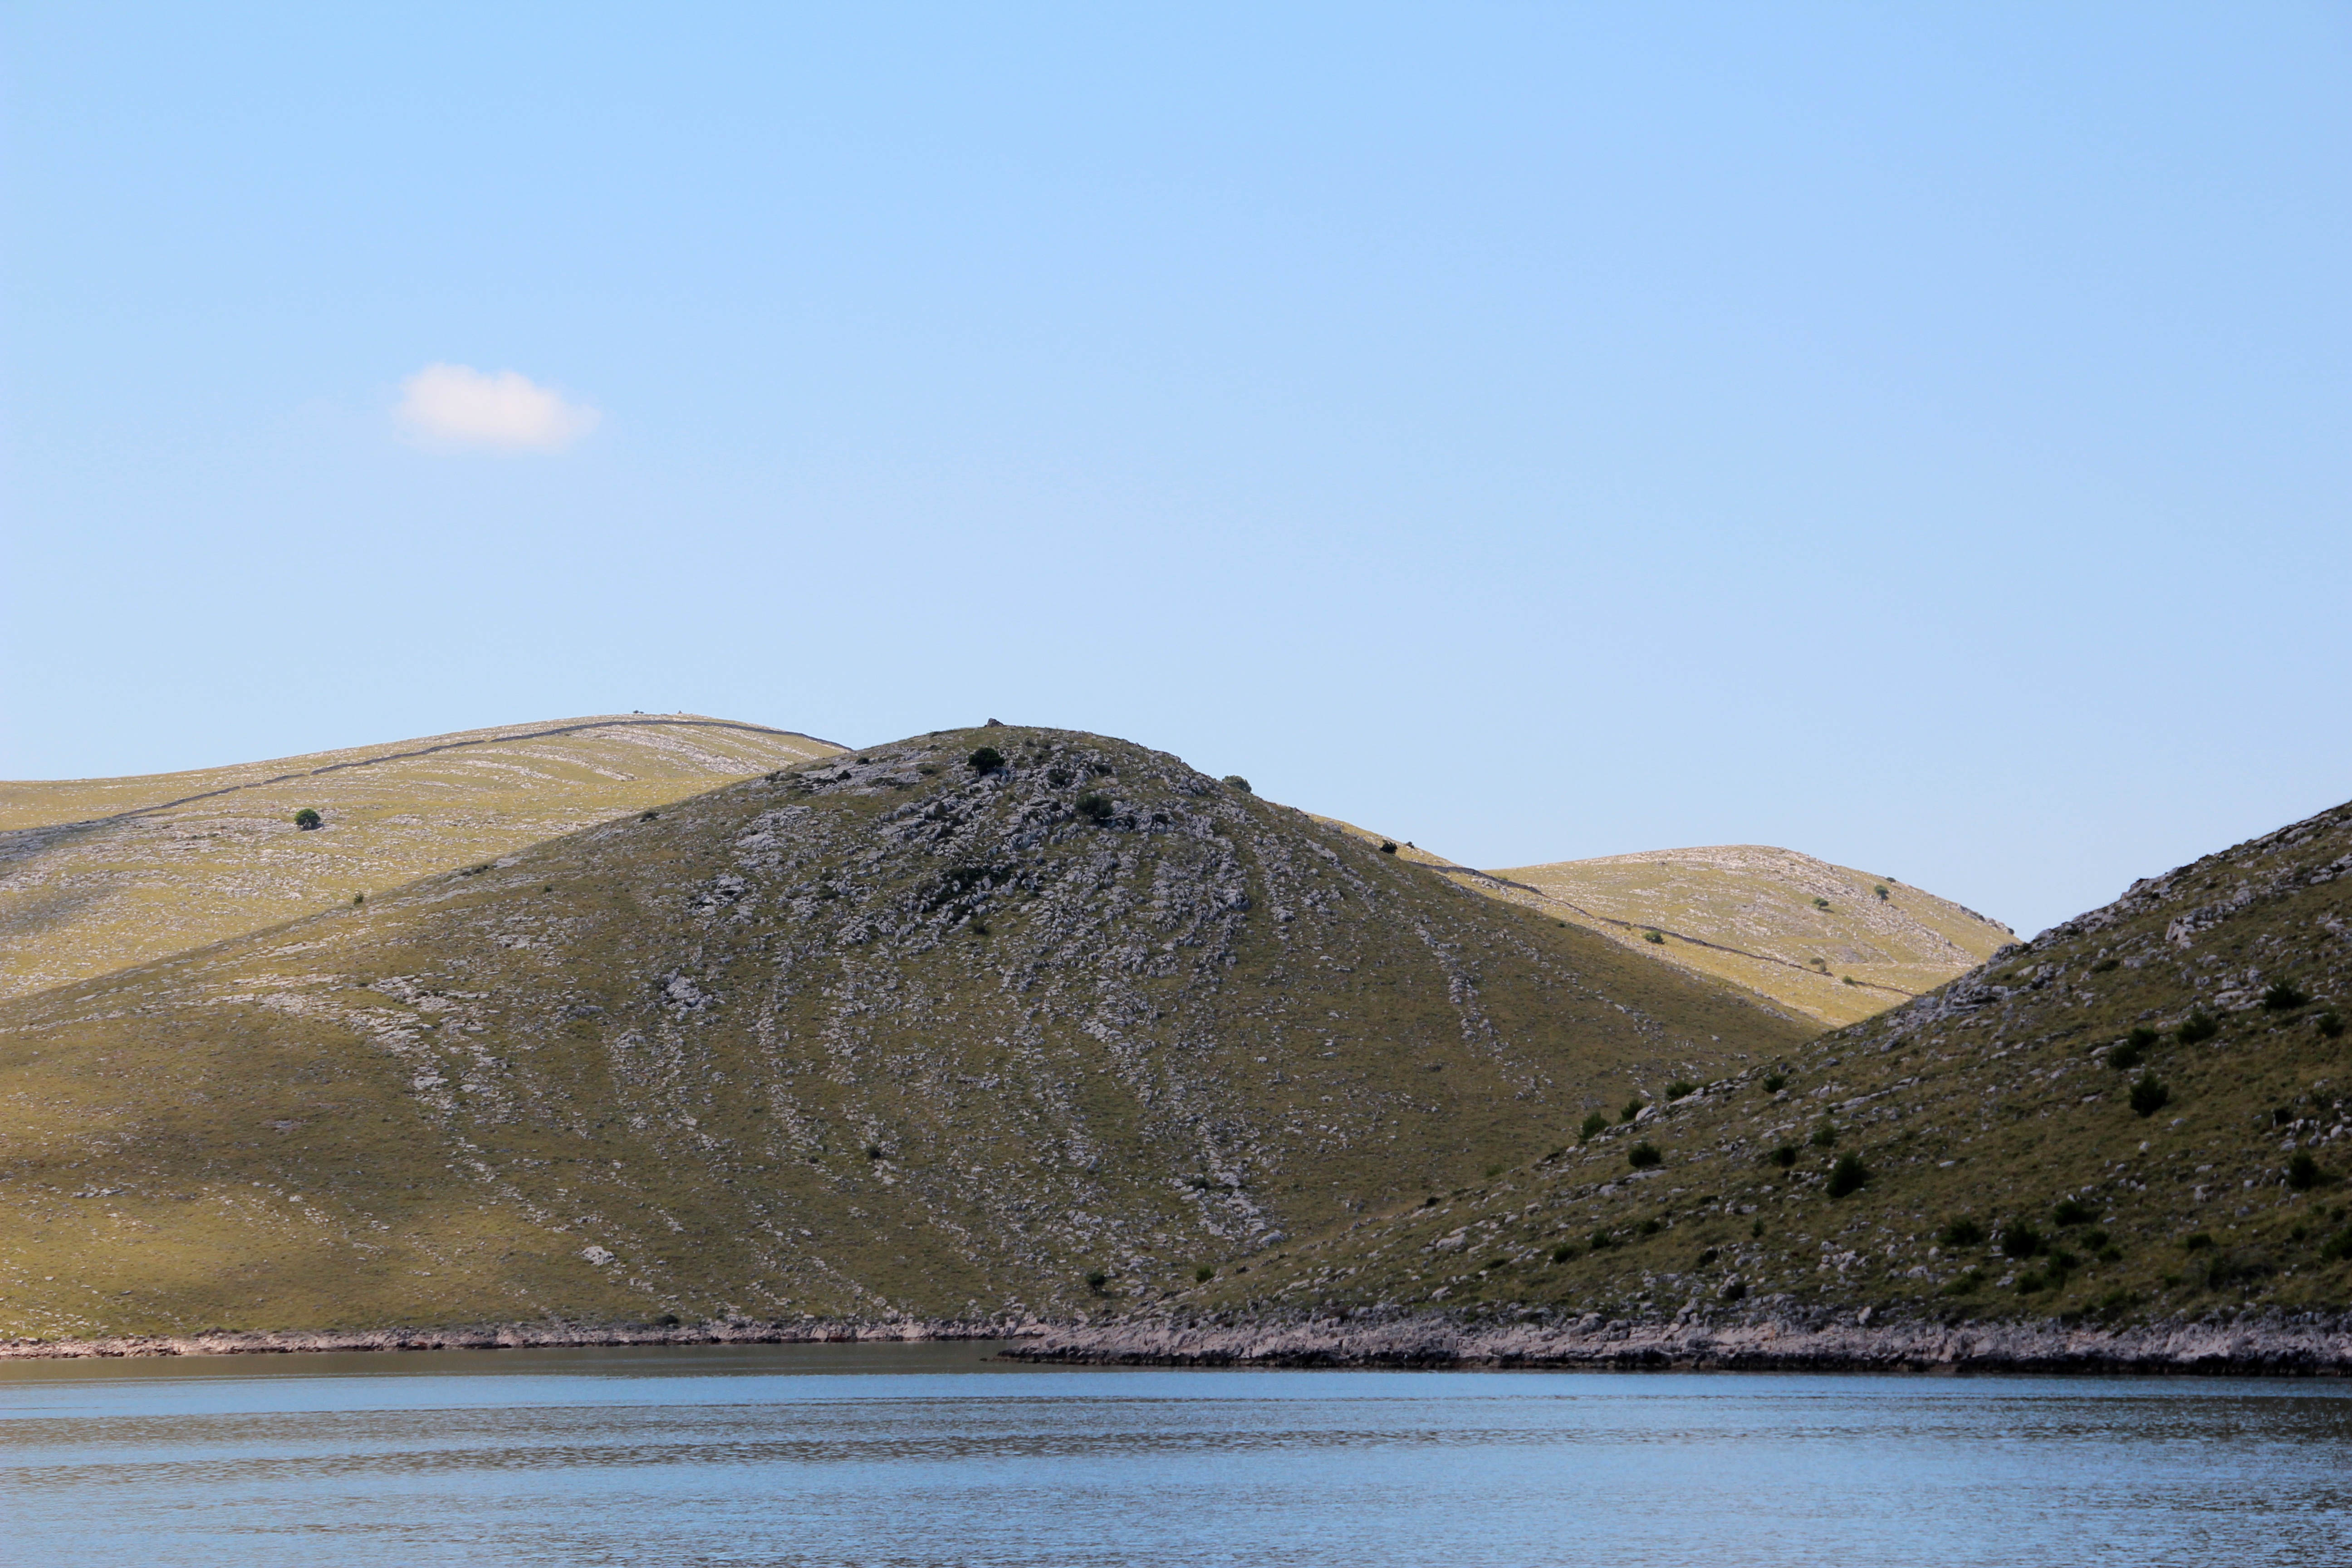
landscape, sea, coast, sand, rock, mountain, hill, shore, lake, cliff, bay, reservoir, terrain, croatia, geology, plateau, fell, islands, loch, cape, landform, kornati islands, kornati, geographical feature, mountainous landforms